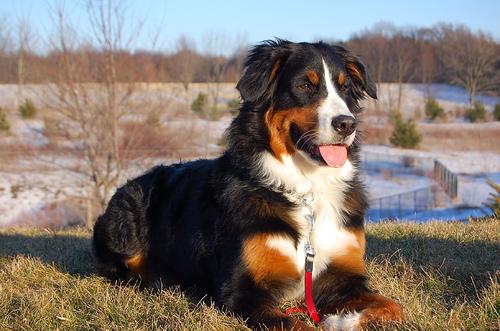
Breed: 211-n000061-Bernese_mountain_dog